Stereotype (printing)

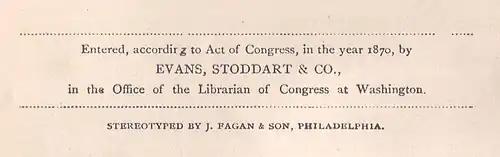
A copyright notice for a book from 1870, using the term "stereotyped" in its original sense

Over time, "stereotype" became a metaphor for any set of ideas repeated identically or with only minor changes. In fact, "cliché" and "stereotype" were both originally printers' words, and in their printing senses became synonymous. However, "cliché" originally had a slightly different meaning, being an onomatopoeic word for the sound that was made during the process of striking a block into molten type metal during another form of stereotyping, later called in English "dabbing".